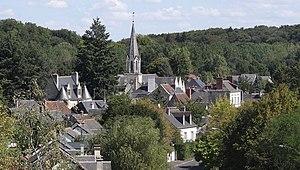
Mettray est une commune française située en région Centre-Val de Loire, dans le département d'Indre-et-Loire. Depuis 2000, elle fait partie du canton de Vouvray. Avec 22 communes de l’agglomération tourangelle, la commune de Mettray fait partie depuis 2000 d’un organisme intercommunal de coopération : Tours Métropole Val de Loire.